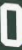
Number: 0